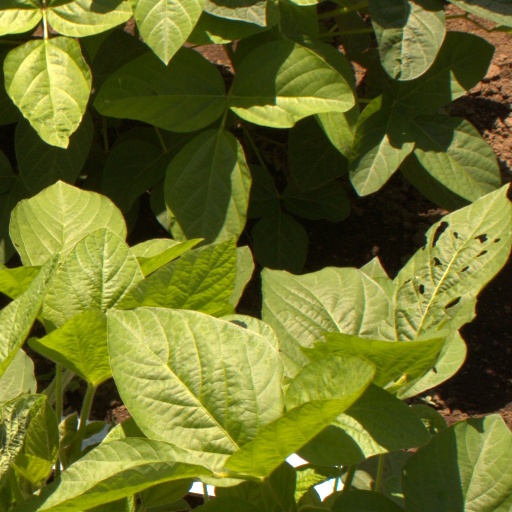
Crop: soybean